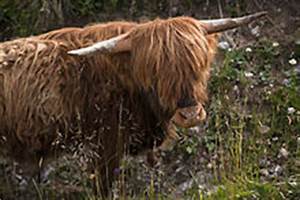
Label: cow